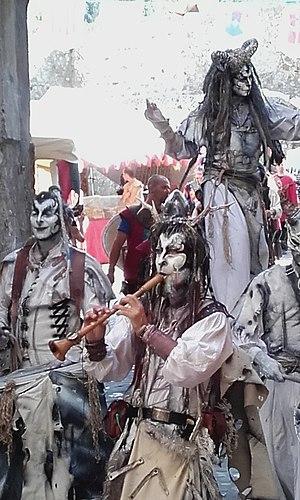
Alpes-de-Haute-Provence, Colmars. La Fête Médiévale de Colmars-les-Alpes fête ses 25 ans du 9 au 11 août 2019
Colmars, également nommée localement Colmars-les-Alpes, est une commune française située dans le département des Alpes-de-Haute-Provence, en région Provence-Alpes-Côte d'Azur.